Cholwell's Chickens

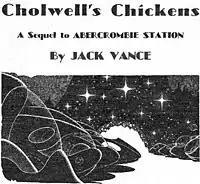
The title page illustration from "Cholwell's Chickens" depicts a row of shuttle fliers.

Cholwell's Chickens is a science fiction novella by Jack Vance from 1952. It was first published in "Thrilling Wonder Stories" magazine in August 1952. It is the sequel to "Abercrombie Station" (published first in "Thrilling Wonder Stories" in the February 1952 edition). The book "Monsters in Orbit" included both novellas in one volume. Both novellas have the same protagonist, Jean Parlier, a bright, attractive 16-year-old girl who is an orphan. In "Abercrombie Station", Jean goes to a space station to try to seduce its wealthy, eccentric owner. In "Cholwell's Chickens", the now-wealthy Jean sets off to her home planet of Codrion to try to find out about her parents.